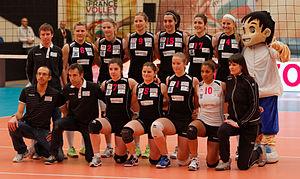
La Coupe de France de volley-ball féminin amateur 2012-2013 est la 1ʳᵉ édition de la Coupe de France amateur, compétition à élimination directe mettant aux prises des clubs de volley-ball affiliés à la Fédération française de volley-ball.
Le Vannes Volley-Ball, est un club français de volley fondé en 1964 à Vannes. L'appellation actuelle est née en juillet 2006 du fait de la fusion entre les deux anciens clubs locaux, le Véloce Vannetais VB et l'UCK-Nef Volley-Ball.